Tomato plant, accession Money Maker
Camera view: horizontal (90 deg, fisheye); turntable rotation: 150 degrees
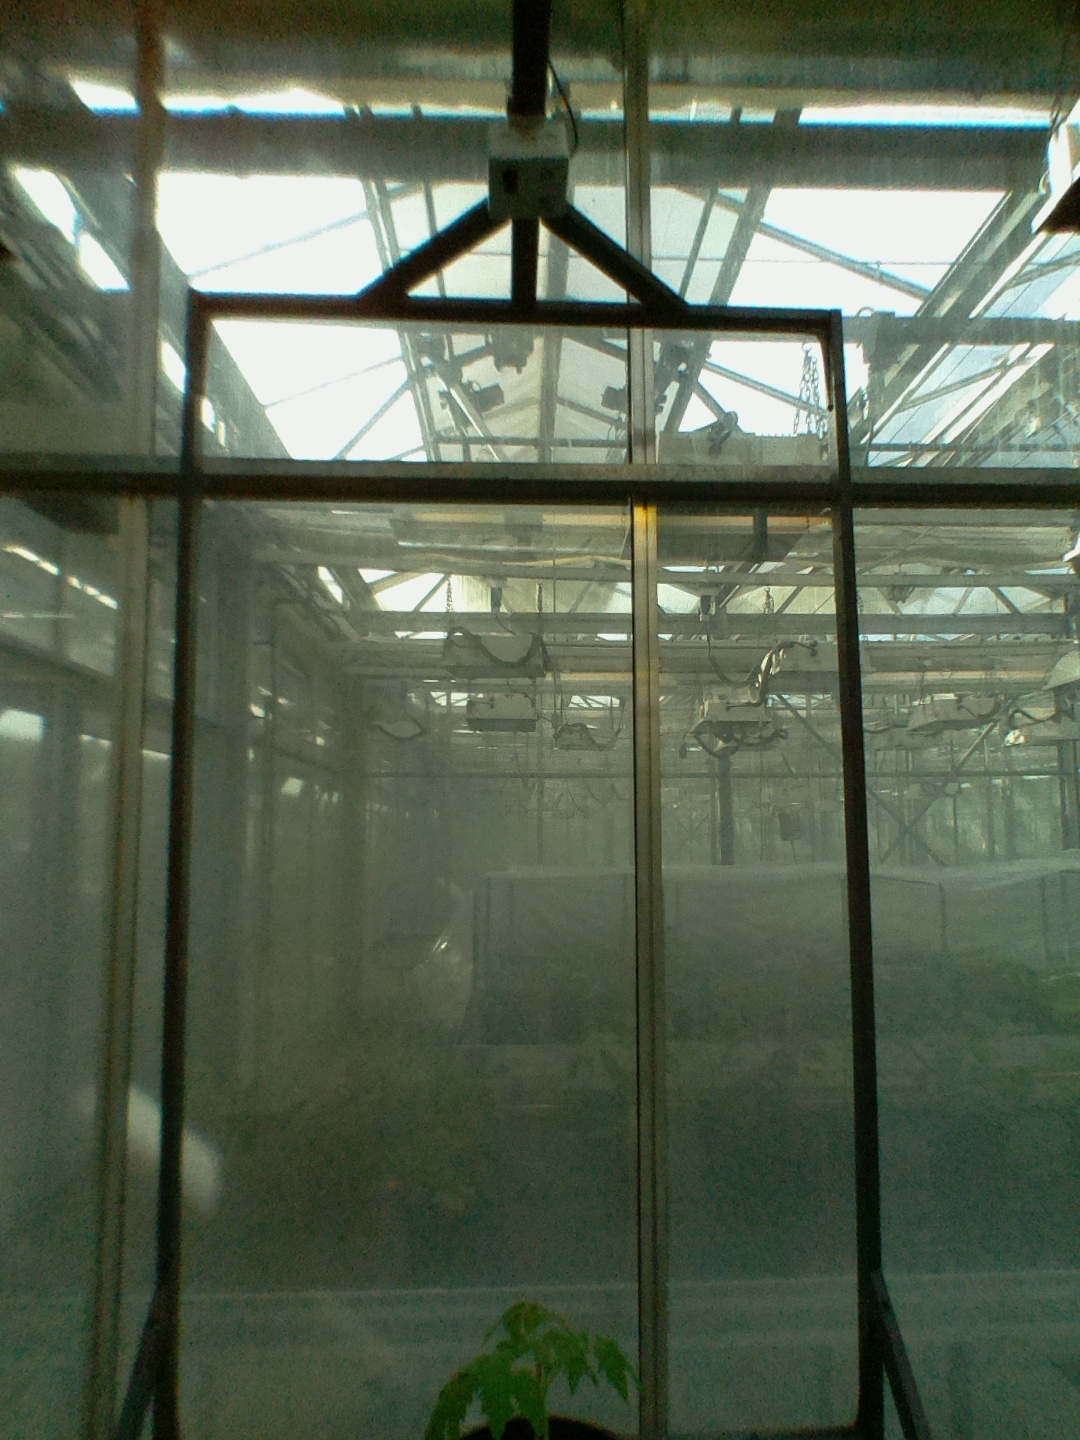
BBCH growth stage 13: 6 of true leaves visible